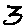
Label: 3